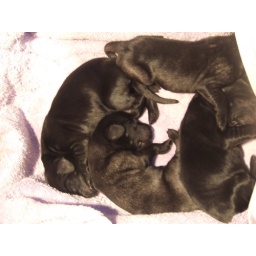
not the best picture but so cute they were all top to tail in their little box syncro sleeping